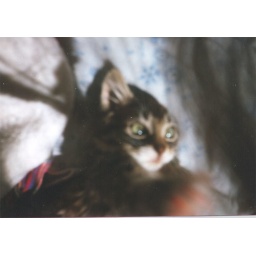
kitten tomato in bed